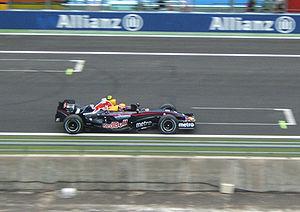
Le Grand Prix de France 2007, disputé sur le circuit de Nevers Magny-Cours à 12 km au sud de Nevers le 1ᵉʳ juillet 2007, est la 776ᵉ course du championnat du monde de Formule 1 courue depuis 1950 et la huitième épreuve du championnat 2007.